Thorfinn the Mighty

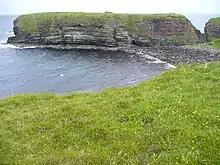
The Brough of Deerness - a Viking age ecclesiastical ruin here is associated with Thorkel Fosterer.

The farmers of the isles opposition to Einar's rule were led by Thorkel Amundason and, in danger of his life, he fled to Thorfinn's court in Caithness. He became his foster-father, hence his by-name, "Thorkel Fosterer". After Sumarlidi's death the disposition of his third share in Orkney and Shetland became a matter of dispute when Thorfinn claimed it as his. While Brusi was willing to grant it to him, Einar, who was "ruthless and grasping, a hard and successful fighting man" and somewhat like Thorfinn in temperament was not. Einar and Thorfinn each began raising an army to settle matters by force, but Earl Brusi made peace between them by raising his own men to come between them and then persuading Einar to give Thorfinn what he asked for. It was also agreed that on the death of either Brusi or Einar, the surviving brother would inherit the other's share.